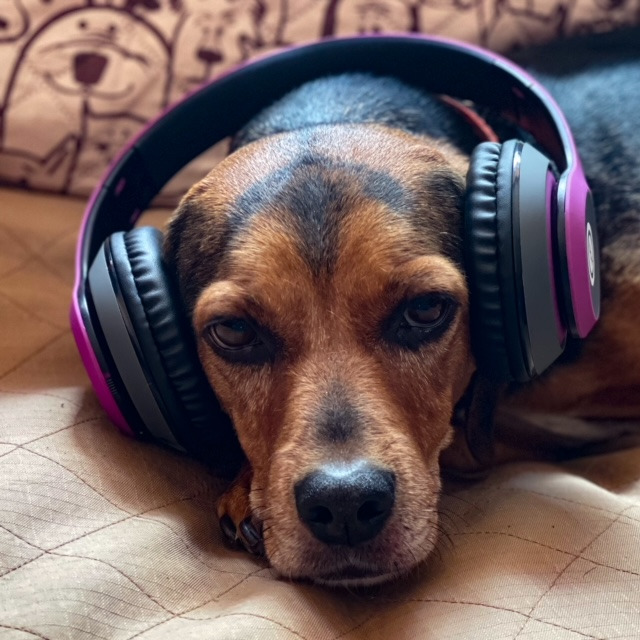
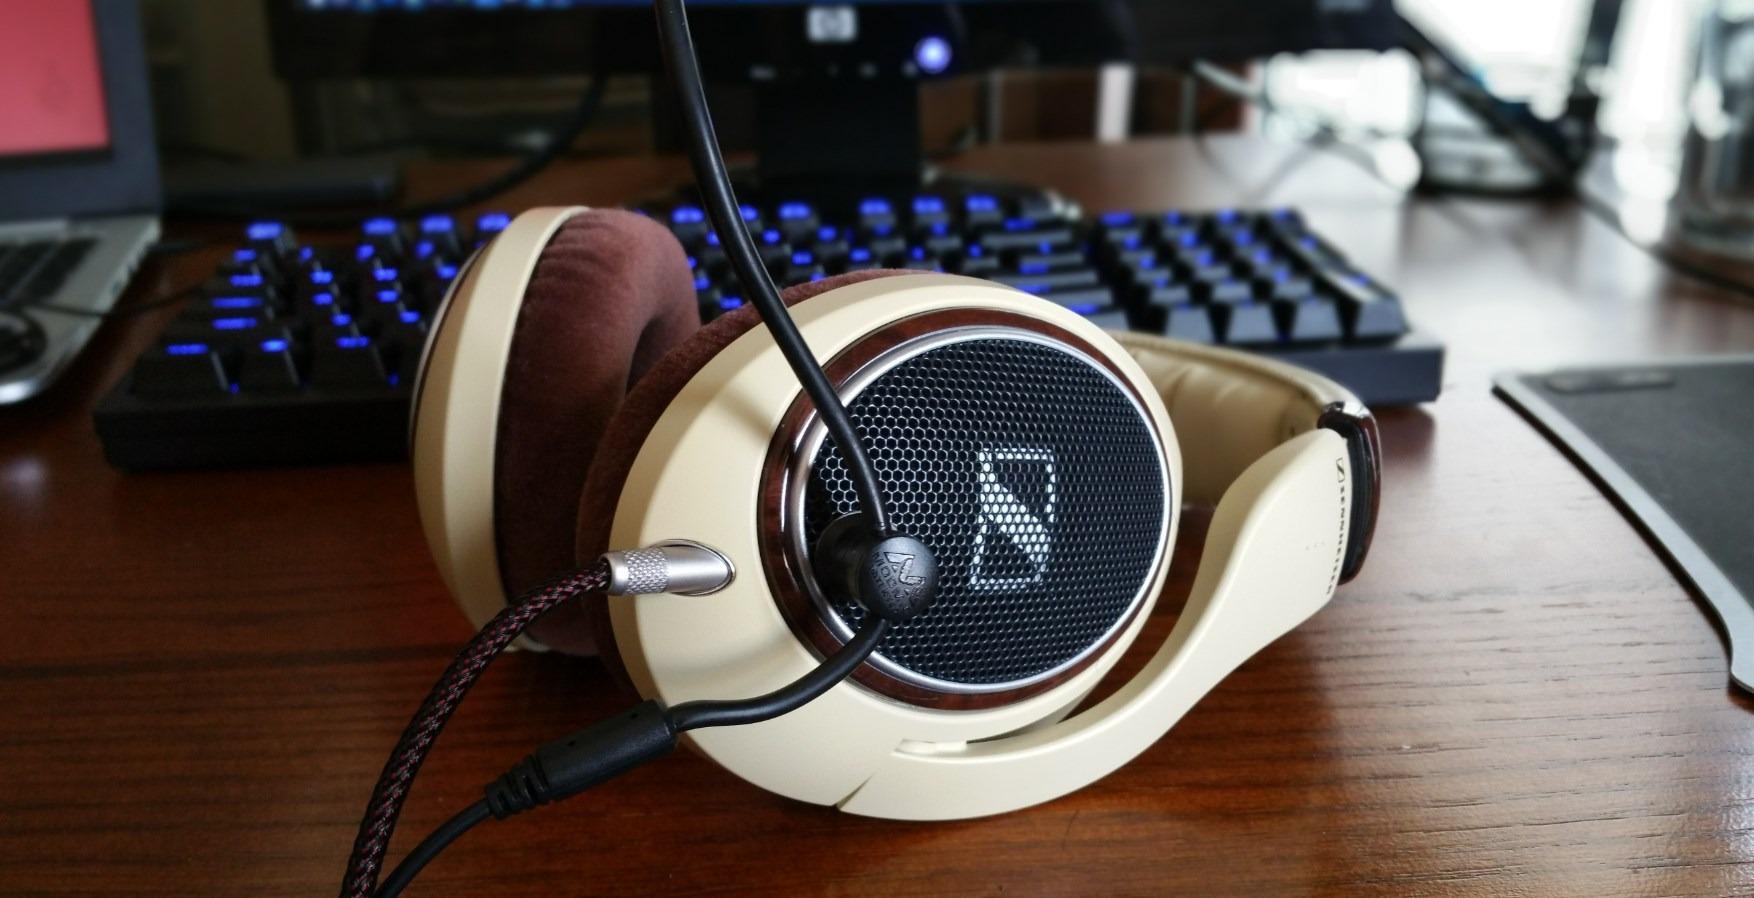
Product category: headphones
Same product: no